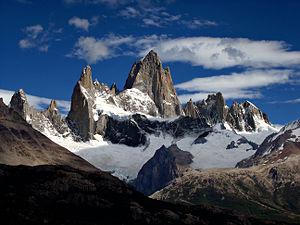
Le cerro Fitz Roy, également connu sous le nom de cerro Chaltén, est une montagne située près du village d'El Chaltén, en Patagonie, à la frontière entre l'Argentine et le Chili. Le Fitz Roy se trouve dans la province de Santa Cruz et dans la région de Magallanes et de l'Antarctique chilien. Il a donné son nom au massif du Fitz Roy et s'élève à seulement cinq kilomètres au nord-est du Cerro Torre. Son altitude est de 3 405 mètres. Il a été gravi pour la première fois par les alpinistes français Lionel Terray et Guido Magnone en 1952.